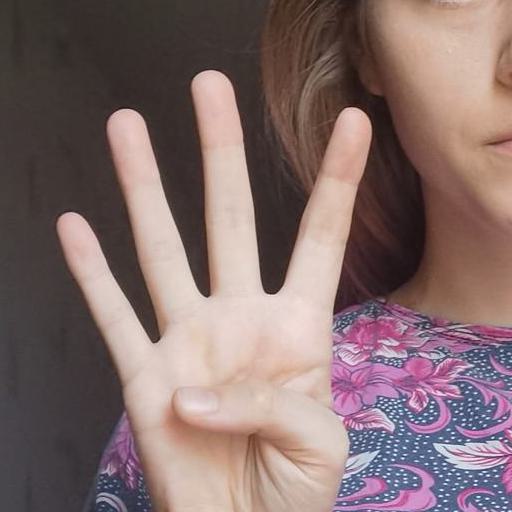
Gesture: four